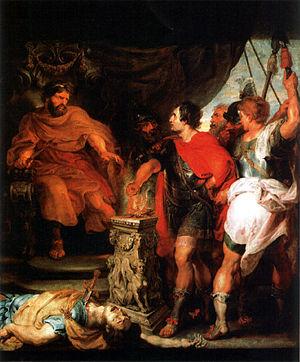
Liste des œuvres de Rubens :